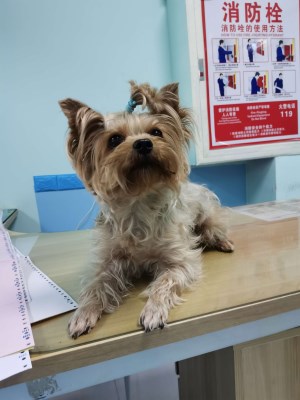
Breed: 340-n000120-Yorkshire_terrier